Deconstructivism

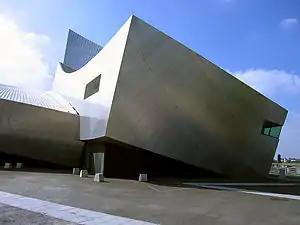
Libeskind's Imperial War Museum North in Trafford, Greater Manchester (2002). An archetype of deconstructivist architecture, it comprises three fragmented, intersecting curved volumes, symbolizing the destruction of war.

The term "Deconstructivism" in contemporary architecture is opposed to the ordered rationality of Modernism and Postmodernism. Though postmodernist and nascent deconstructivist architects both published in the journal "Oppositions" (published between 1973 and 1984), that journal's contents mark a decisive break between the two movements. Deconstructivism took a confrontational stance to architectural history, wanting to "disassemble" architecture. While postmodernism returned to embrace the historical references that modernism had shunned, possibly ironically, deconstructivism rejected the postmodern acceptance of such references, as well as the idea of ornament as an after-thought or decoration.